Prehistoric Orkney

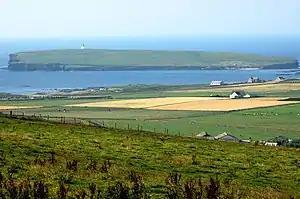
The tidal islet of Brough of Birsay

Mine Howe, located near Tankerness in the parish of St Andrews, is a prehistoric subterranean man-made chamber dug deep inside a large mound. Its purpose is not obvious. The walls are lined with stones fitted to form an arch over the cavity and steep steps lead to a rock floor. The entrance is at the top of the small hill and there is a surrounding ditch and evidence of sophisticated metal working around the site. The Rennibister Earth House is a souterrain consisting of an oval chamber with a corbelled roof supported by pillars. Although these structures are usually associated with the storage of food this site is reminiscent of the Neolithic chambered tombs and excavations revealed 18 human skeletons.